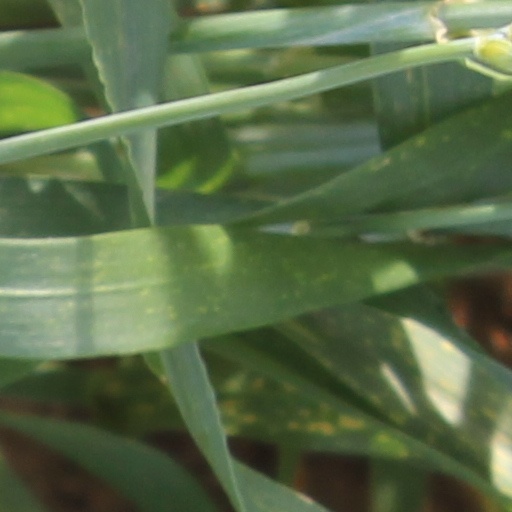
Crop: wheat